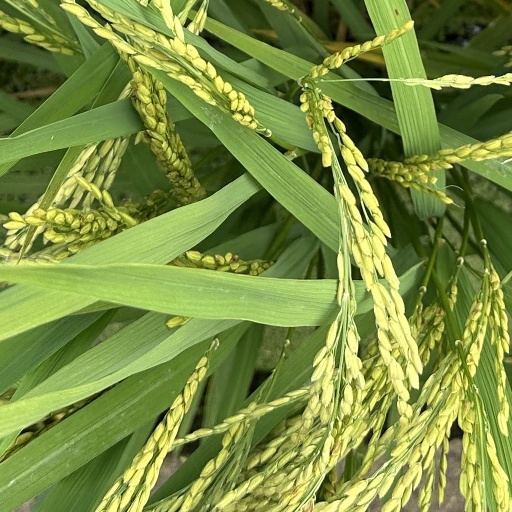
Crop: rice